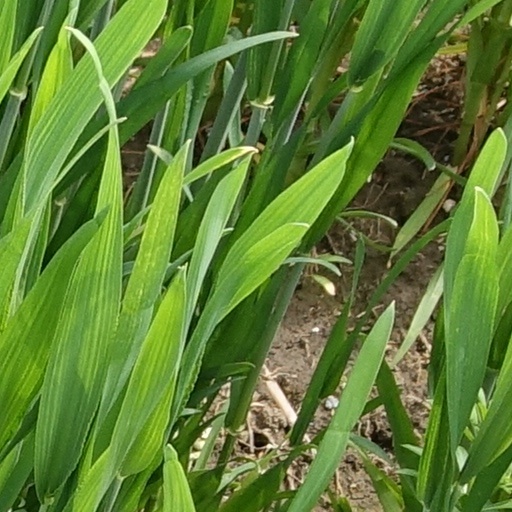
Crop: wheat